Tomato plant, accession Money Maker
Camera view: horizontal (90 deg, fisheye); turntable rotation: 180 degrees
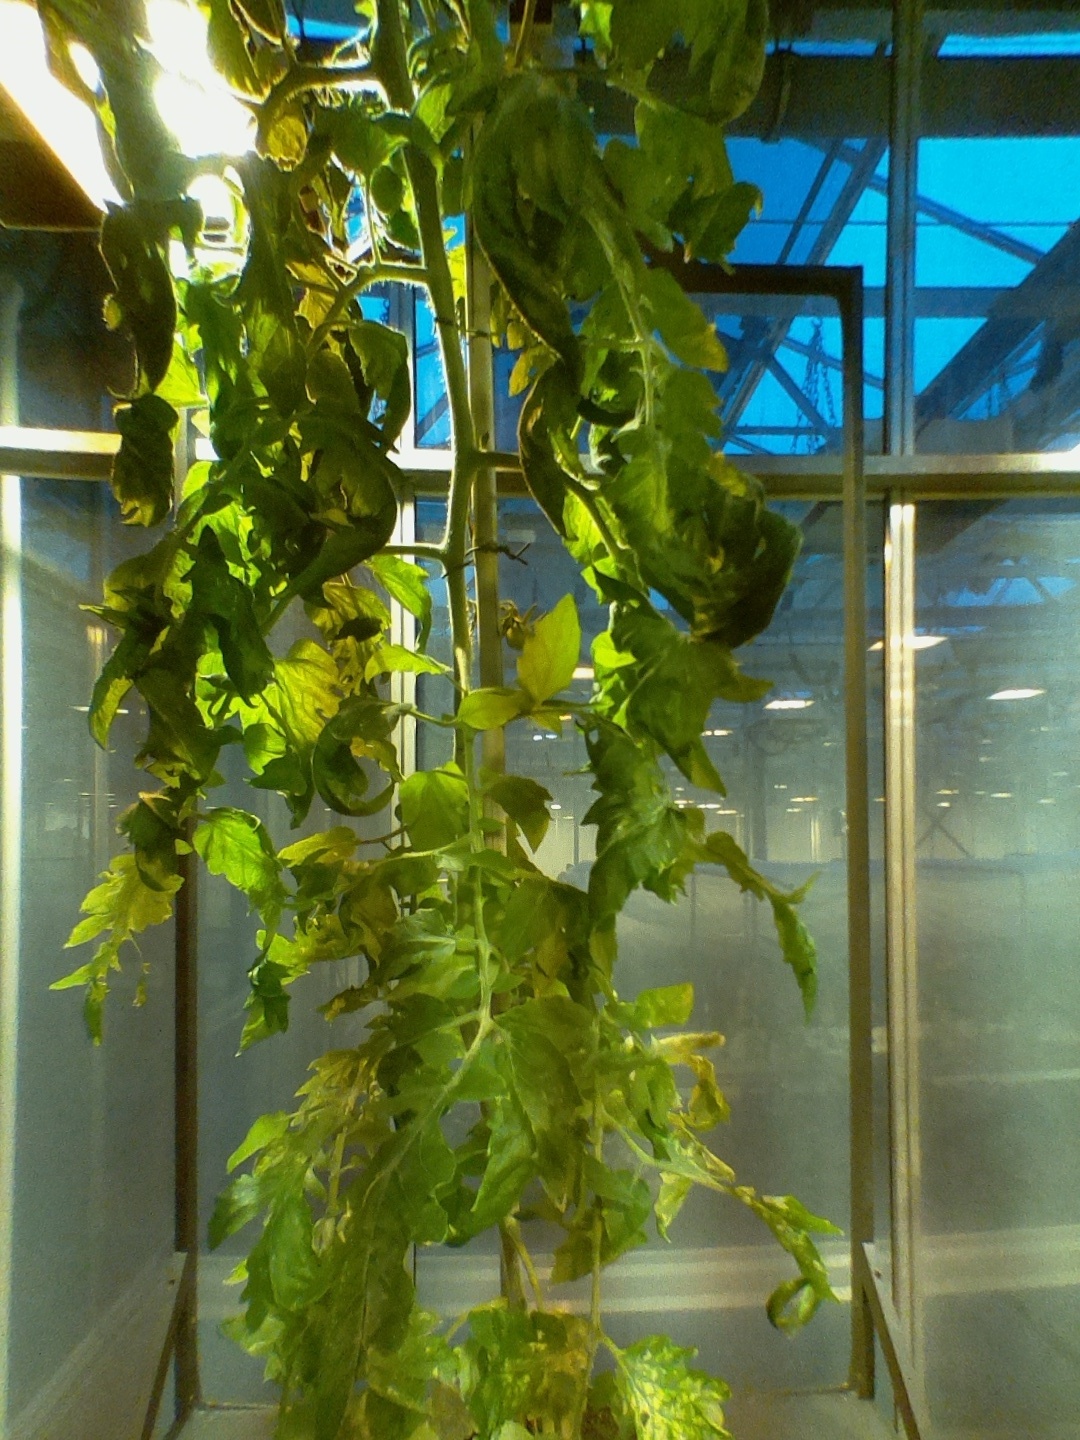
BBCH growth stage 71: 10%-20% of final fruit size